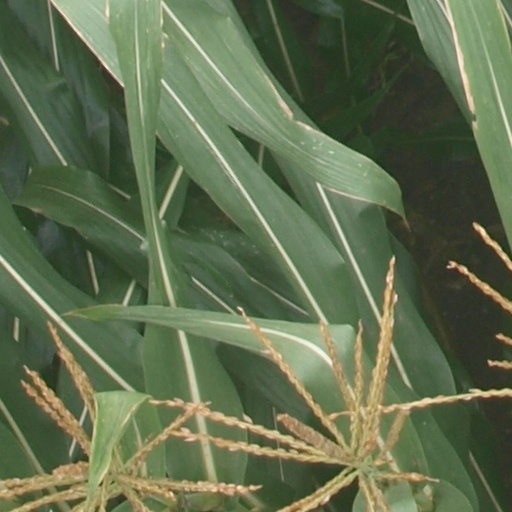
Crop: maize; corn